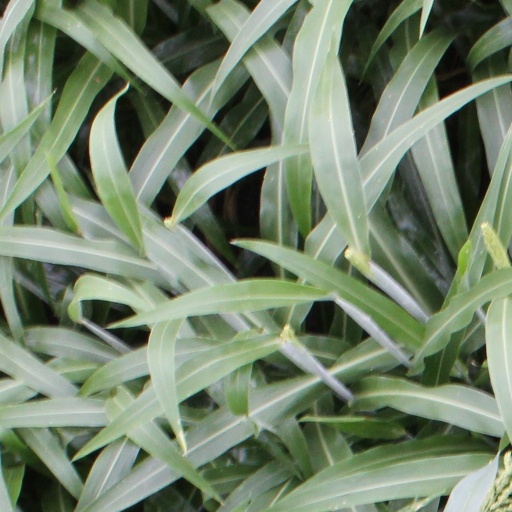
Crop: sorghum